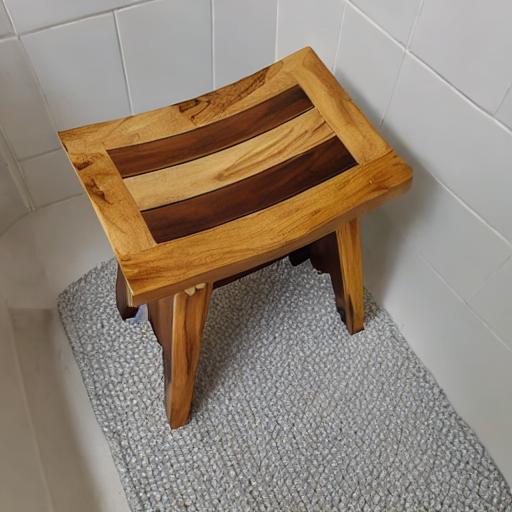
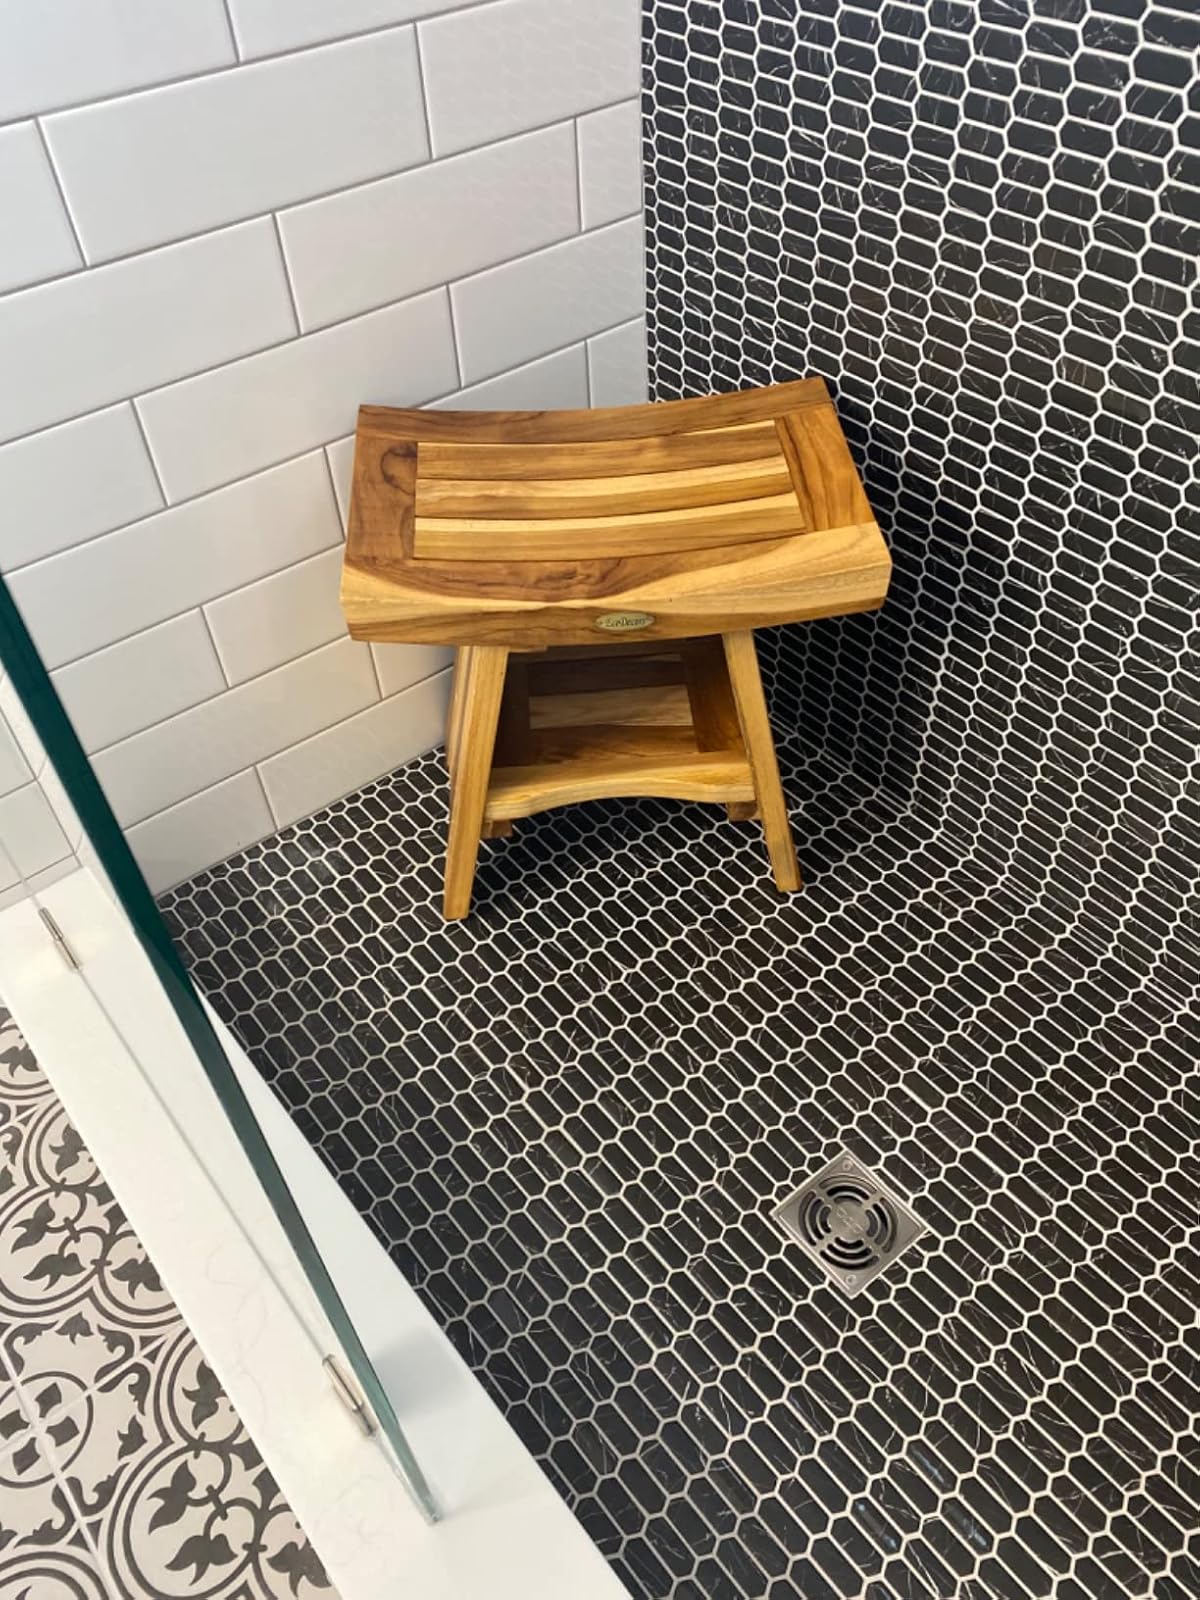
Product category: stool
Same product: no